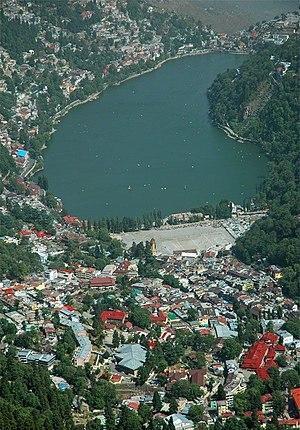
Nainital est une ville de l'État de l'Uttarakhand, dans le nord de l'Inde.